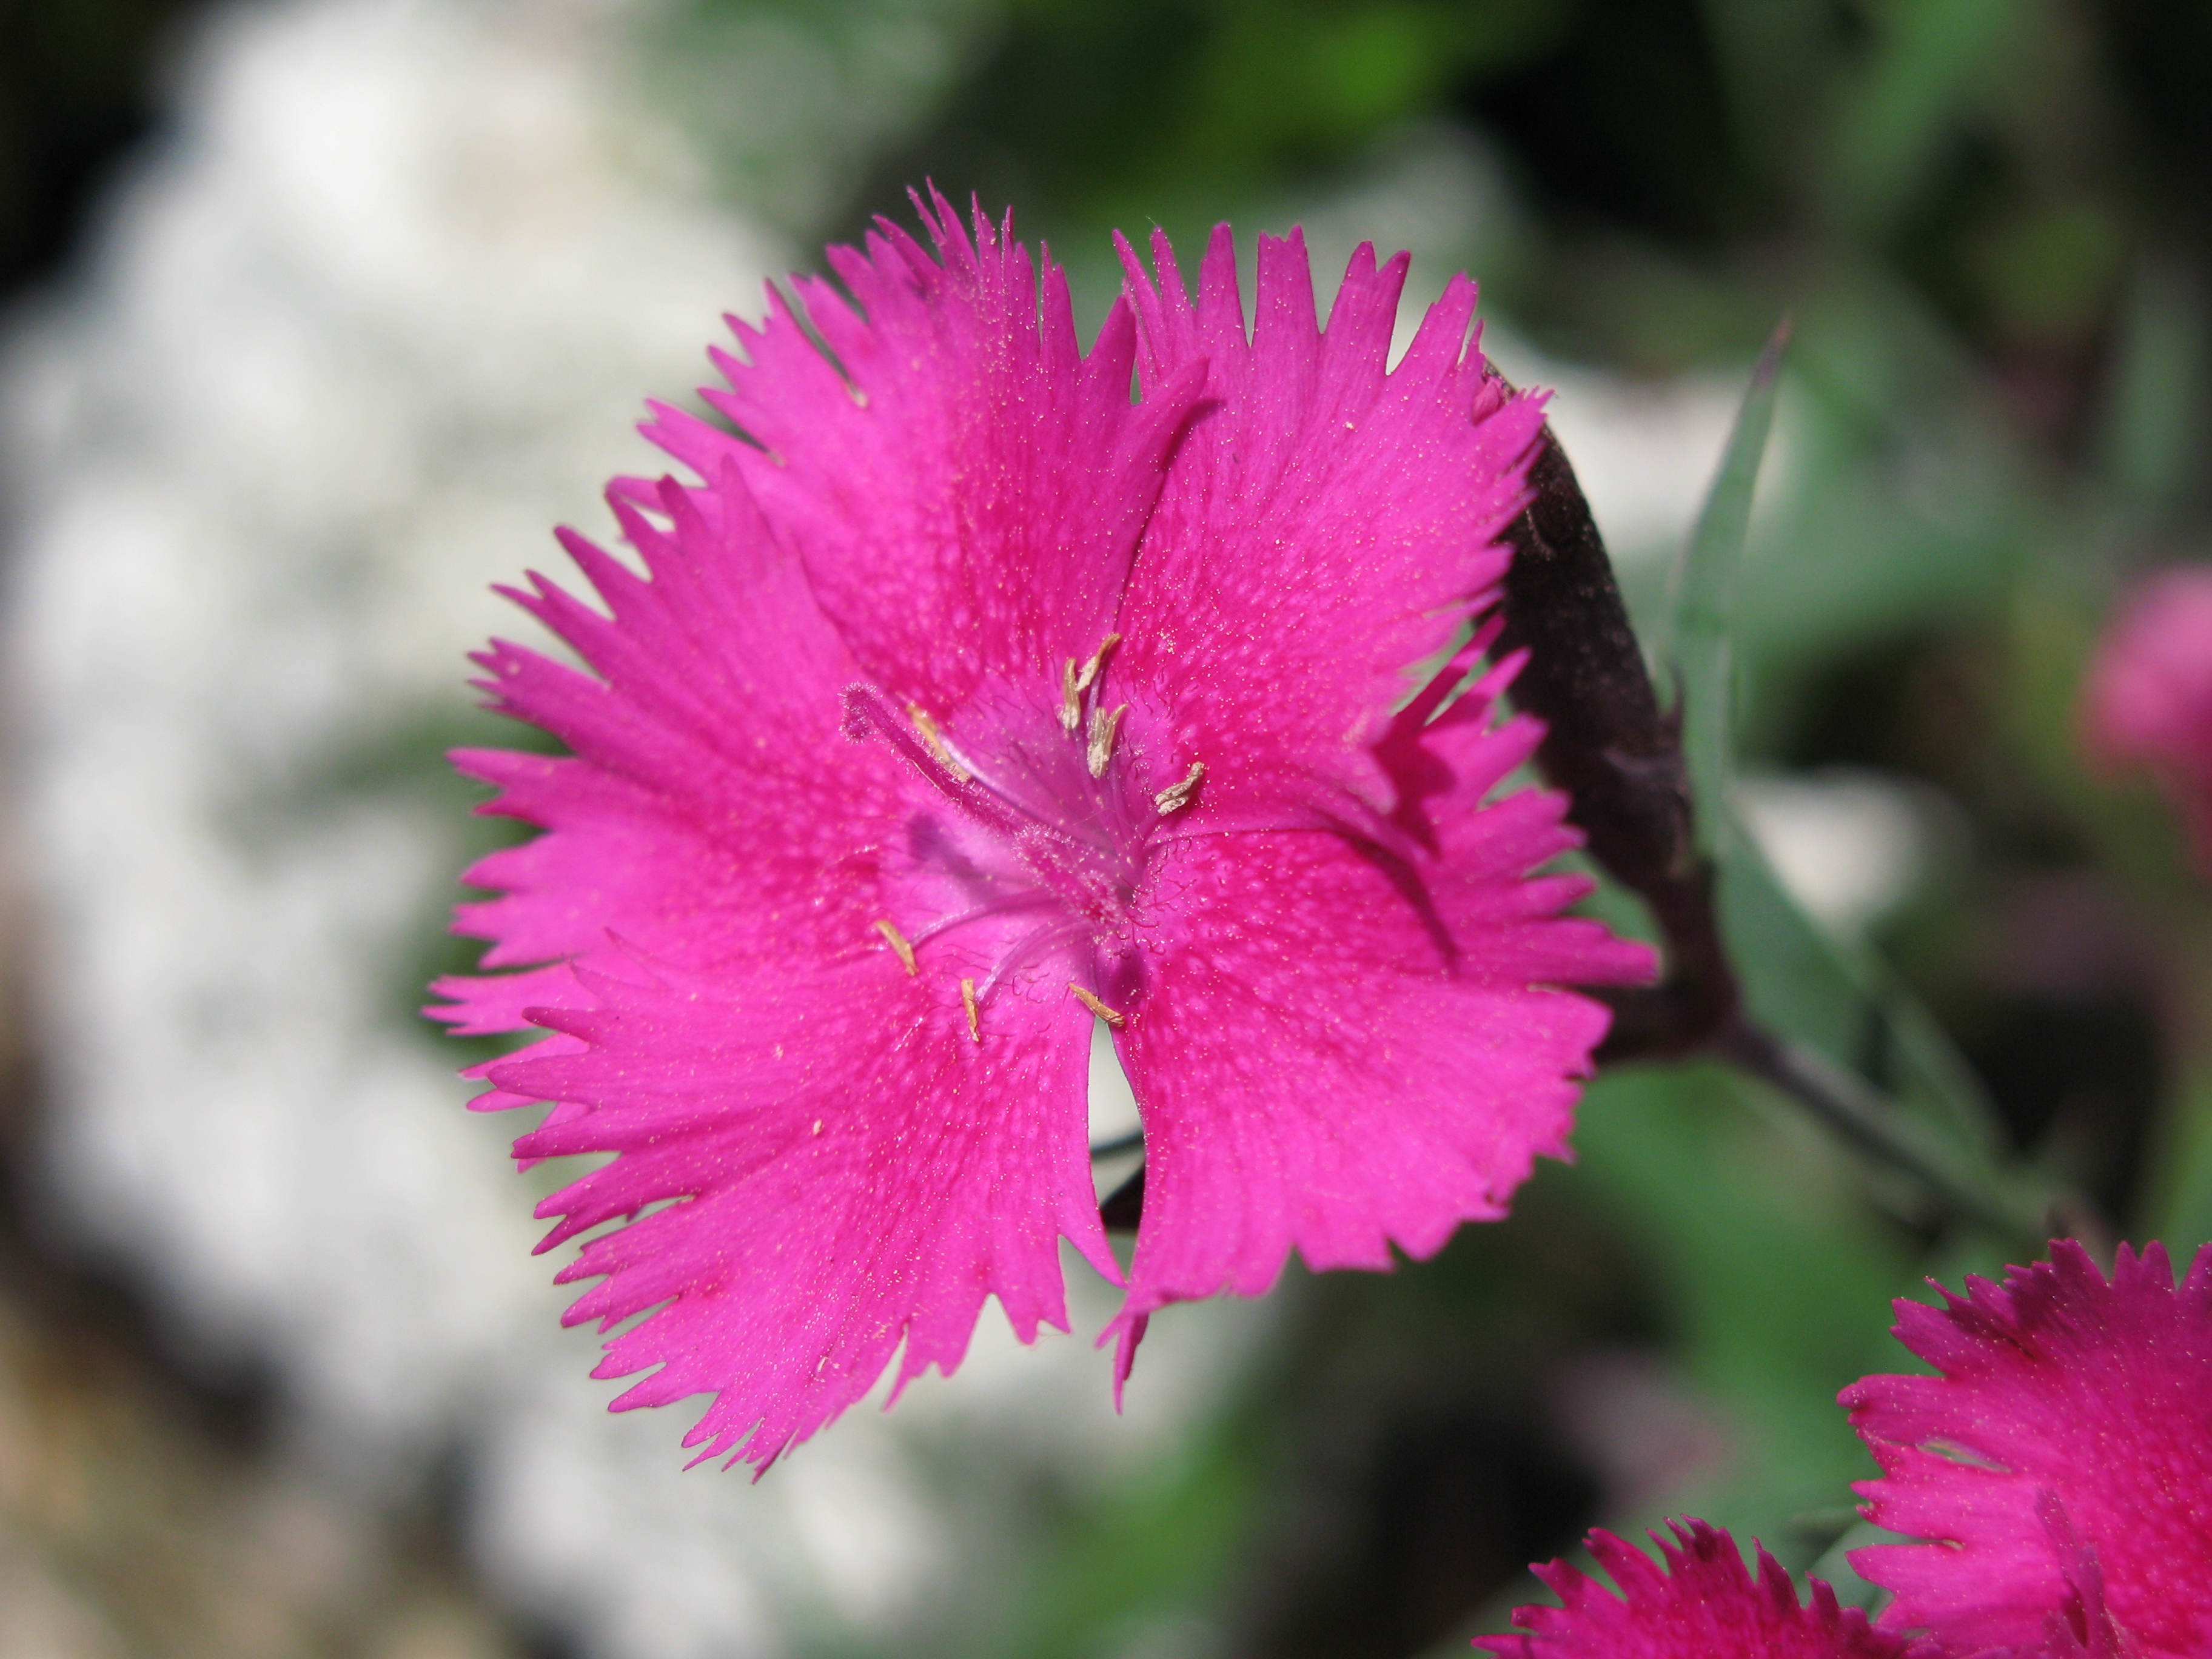
blossom, plant, flower, petal, high, botany, pink, flora, wildflower, close up, cool image, shrub, carnation, hires, hi, res, g7, dianthus, themacrogroup, macro photography, flowering plant, annual plant, land plant, pink family